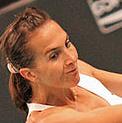
Age: 31